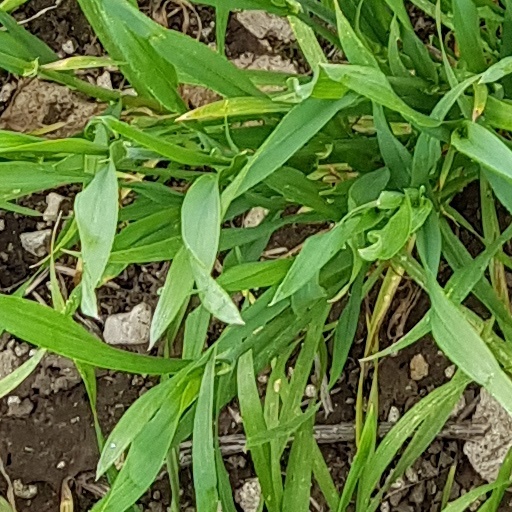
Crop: wheat